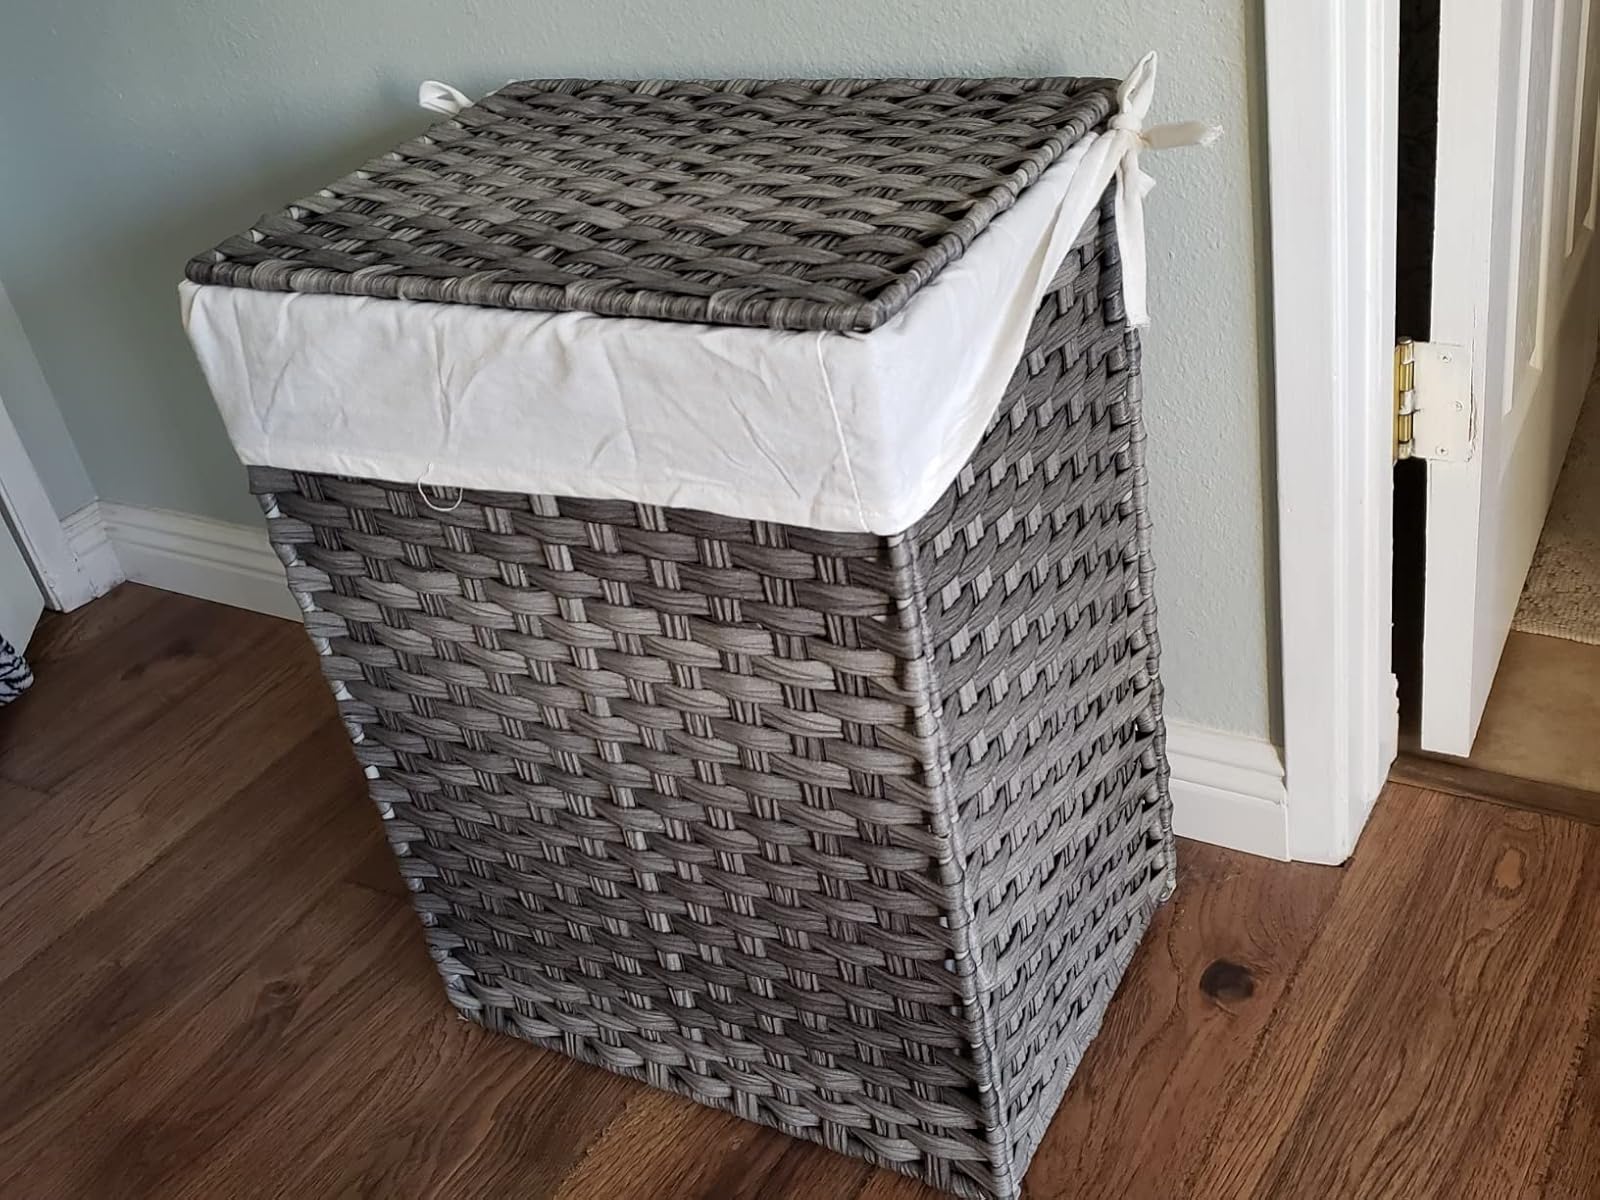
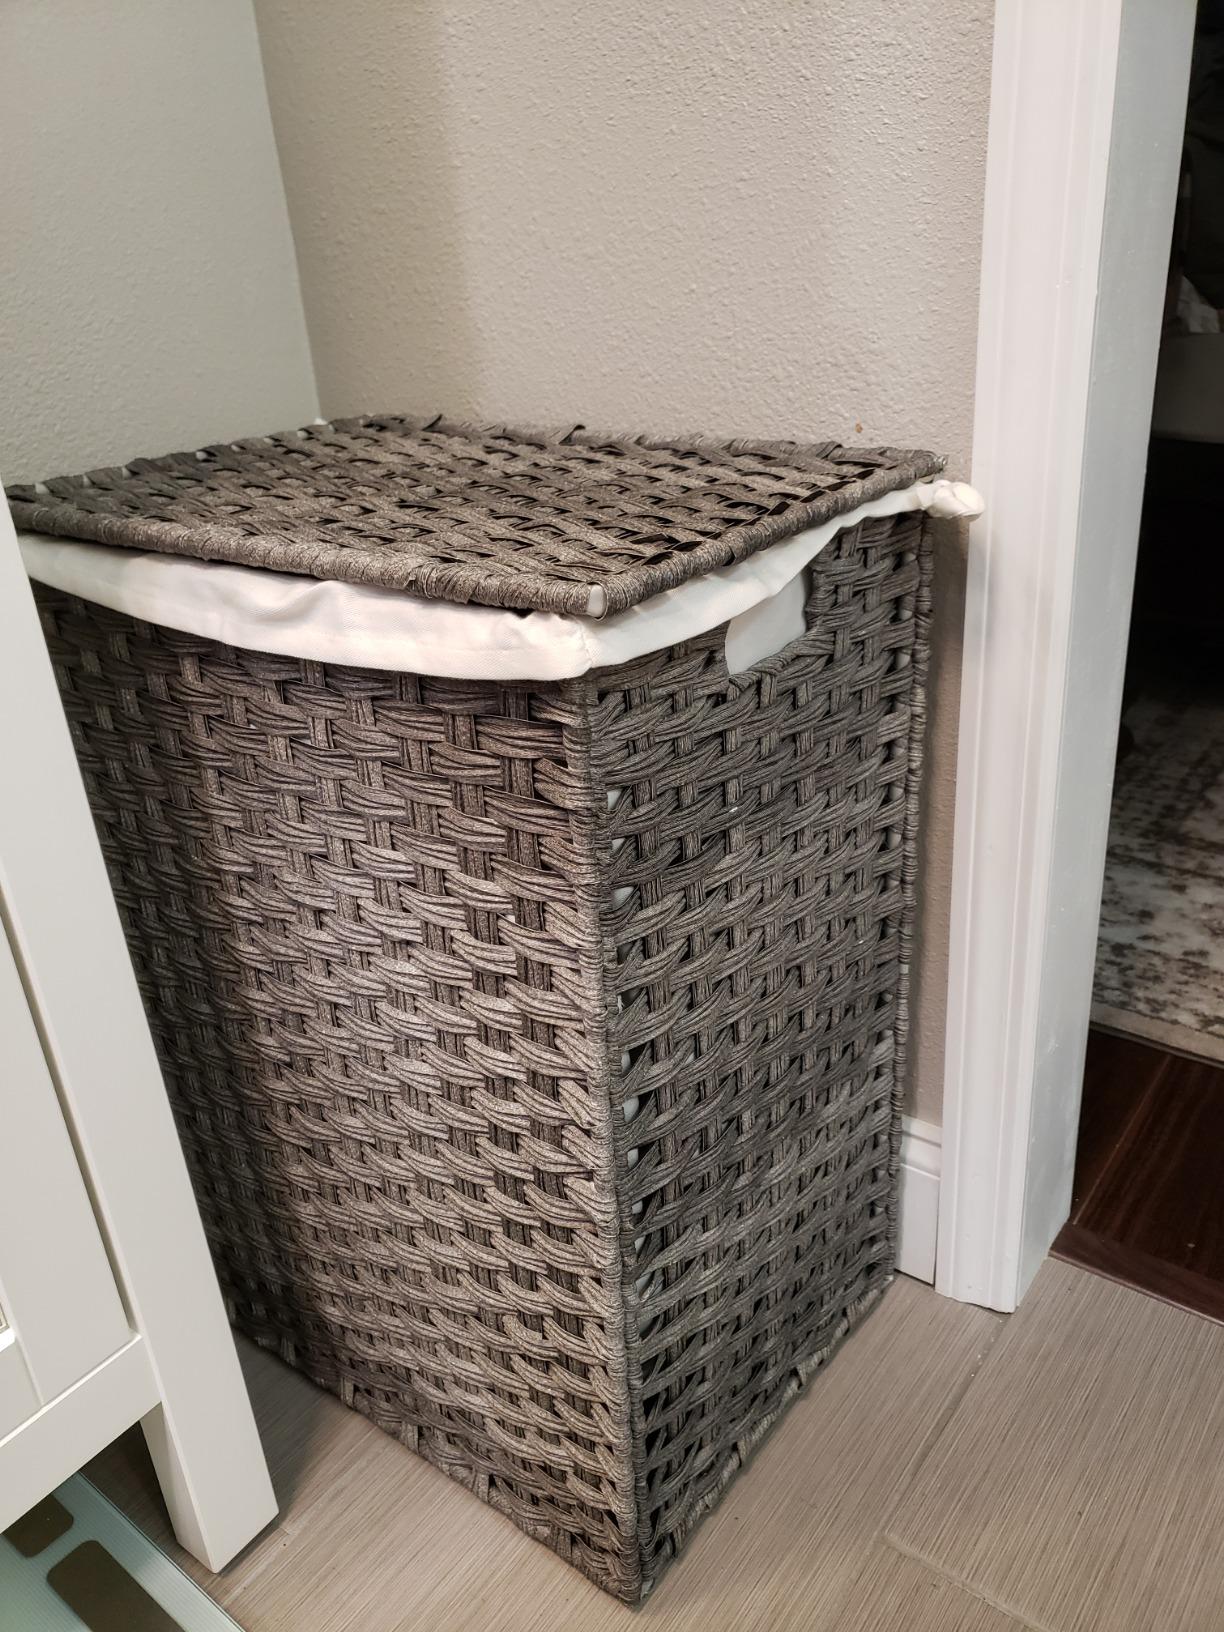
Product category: items_hamper
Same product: yes